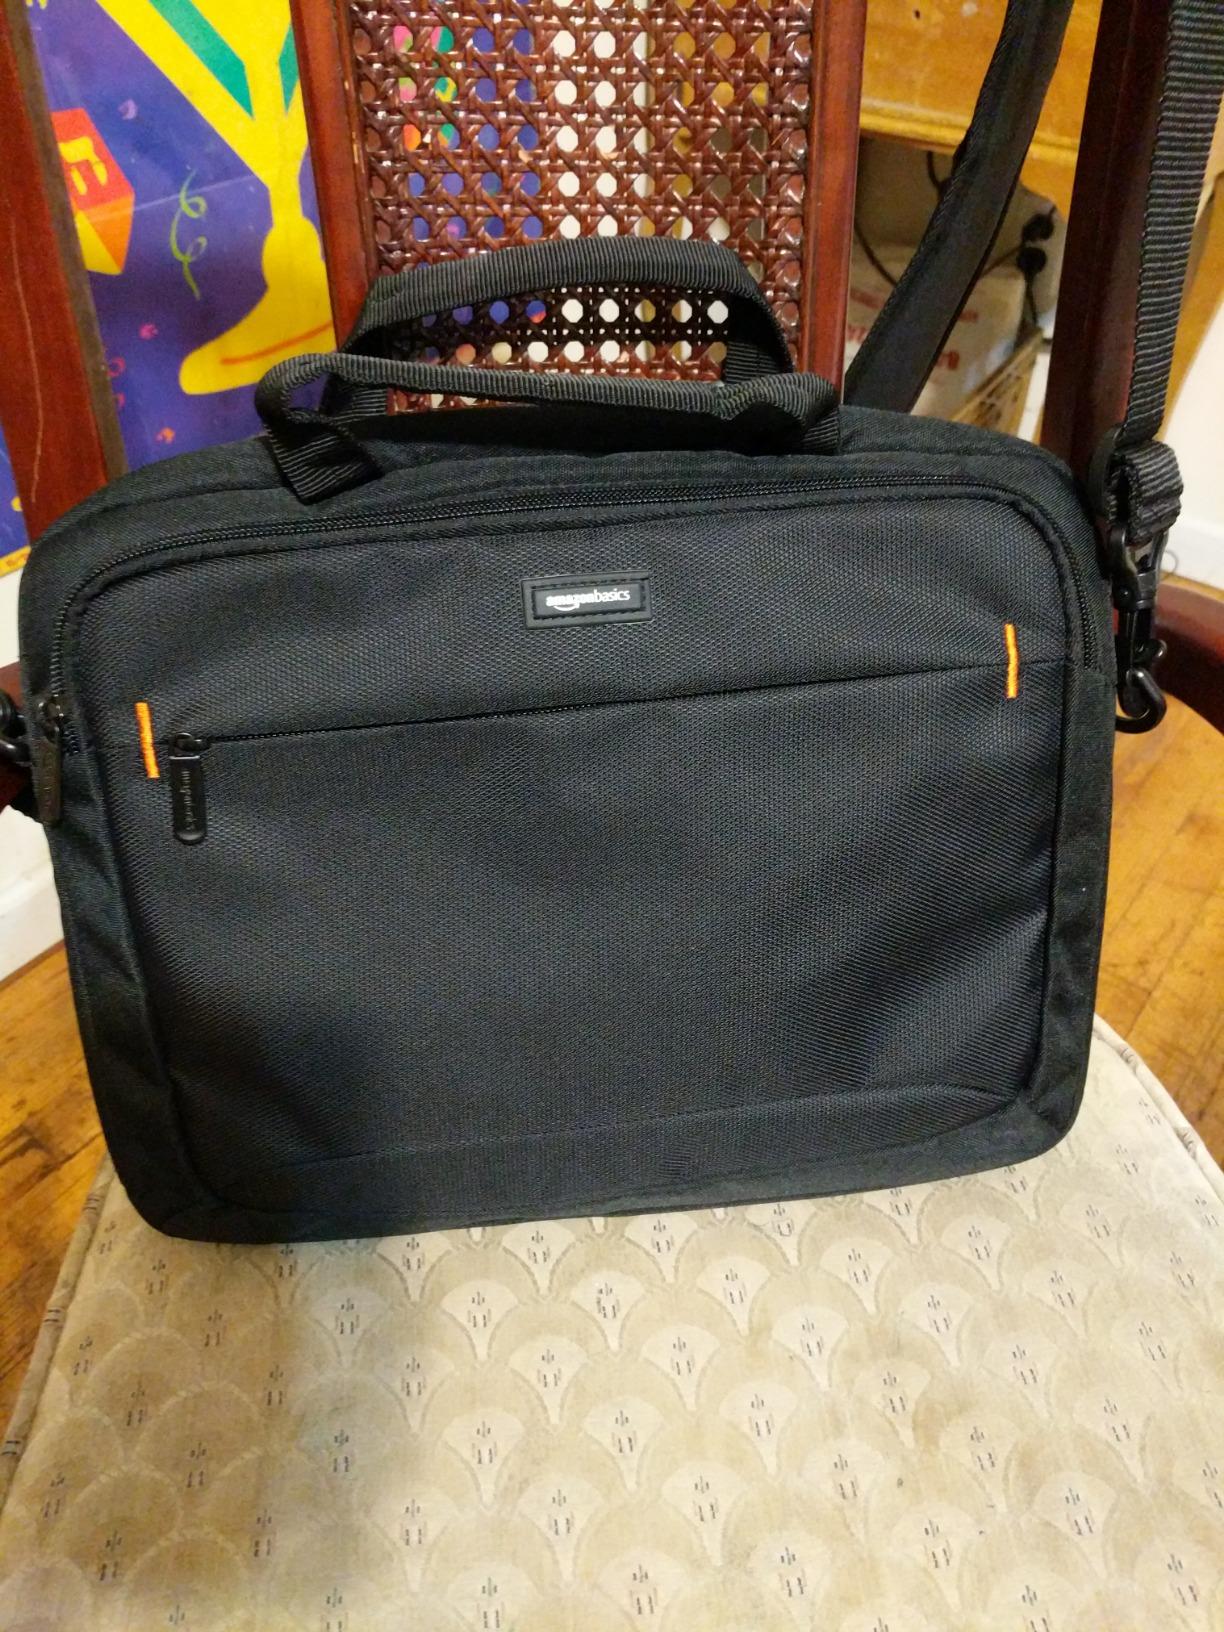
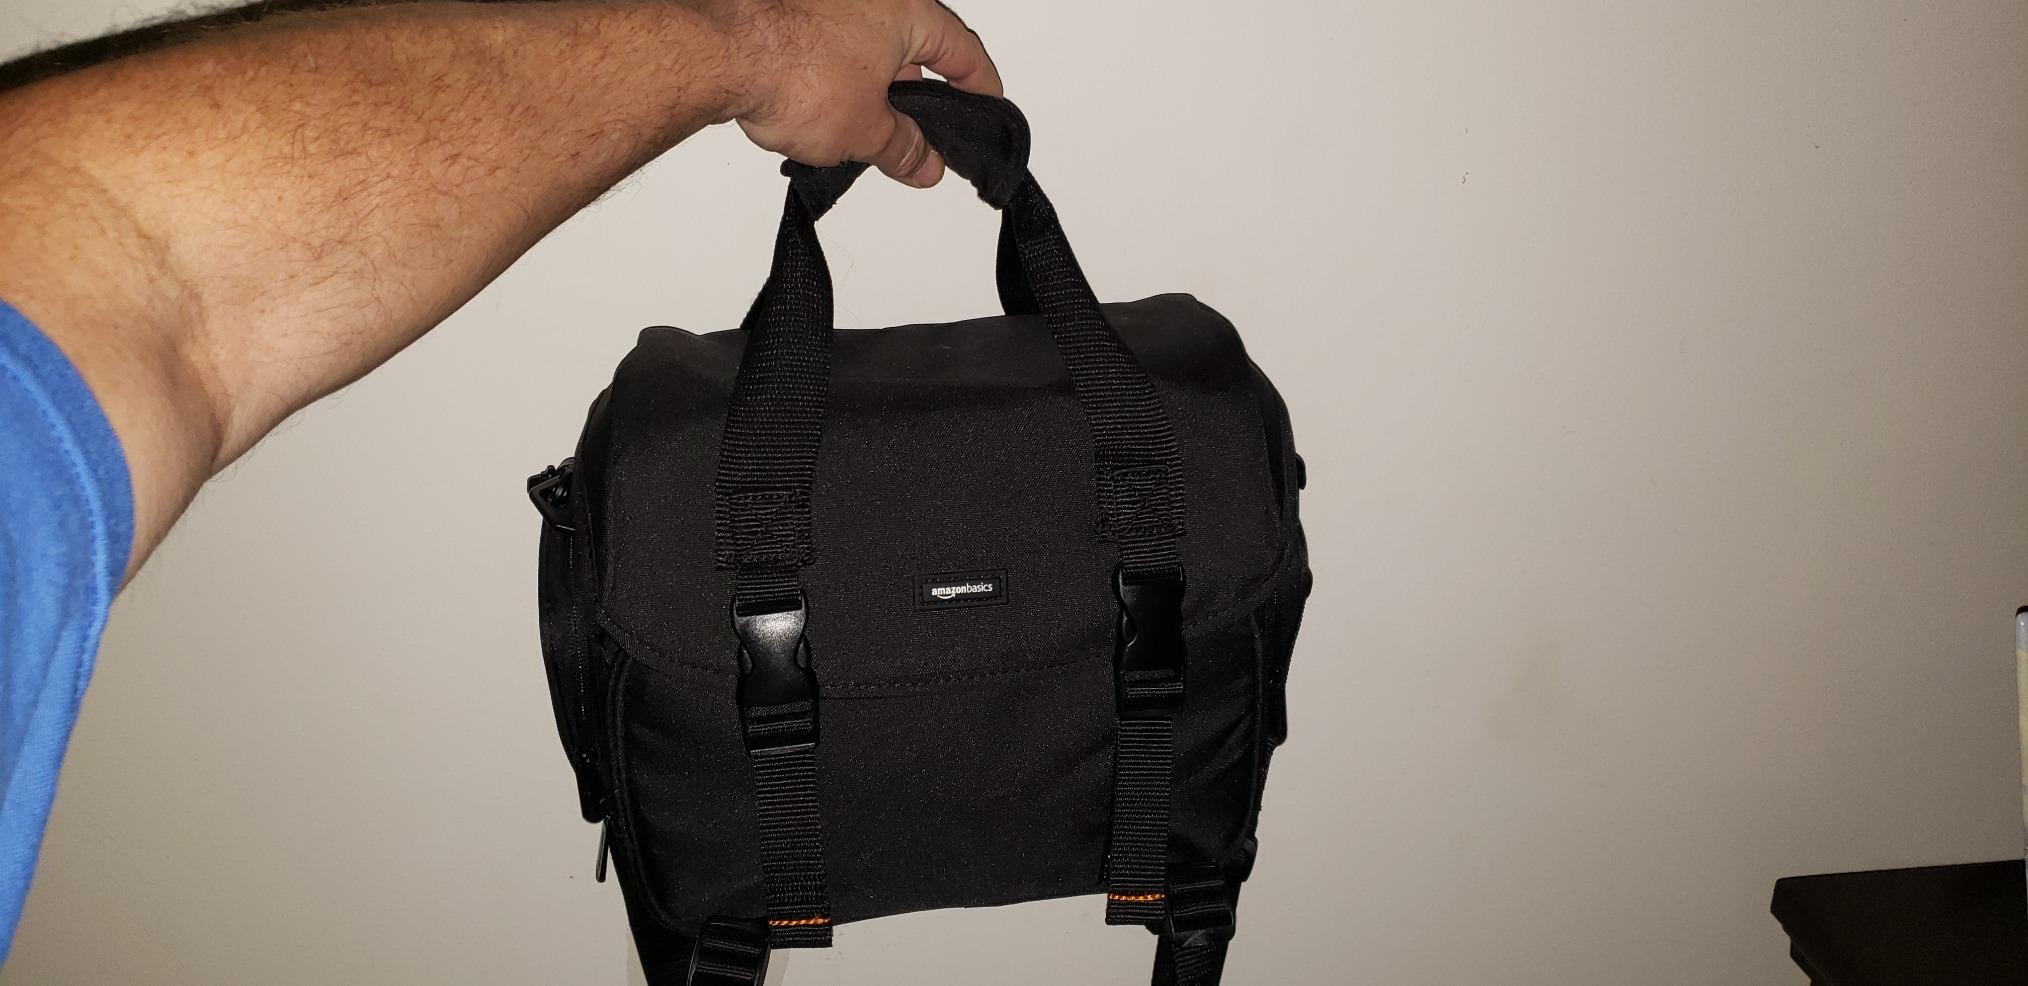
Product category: bag
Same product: no